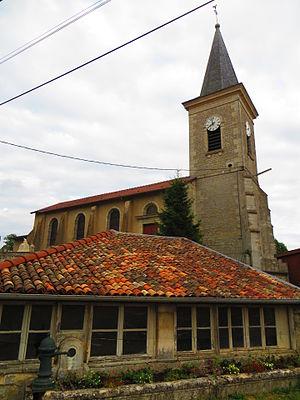
Clermont-en-Argonne Église Saint-Vannes de Parois
Clermont-en-Argonne est une commune française située dans le département de la Meuse, en région Grand Est.
Parois est une ancienne commune française du département de la Meuse, associée à Clermont-en-Argonne depuis 1973.